2013 Cleveland Browns season

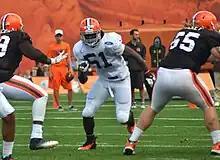
Barkevious Mingo during the Browns' 2013 training camp

On December 31, 2012, the Browns fired general manager Tom Heckert.